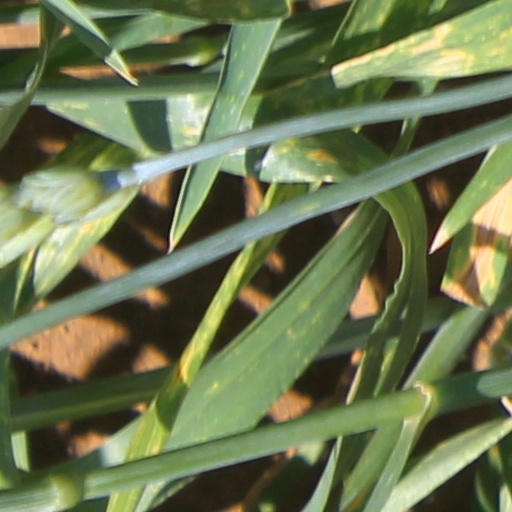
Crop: wheat